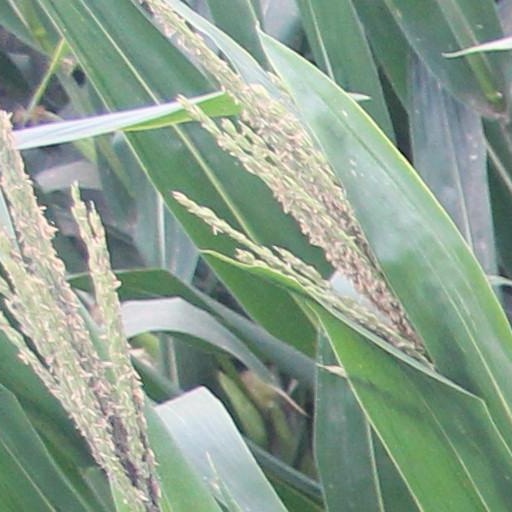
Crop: maize; corn